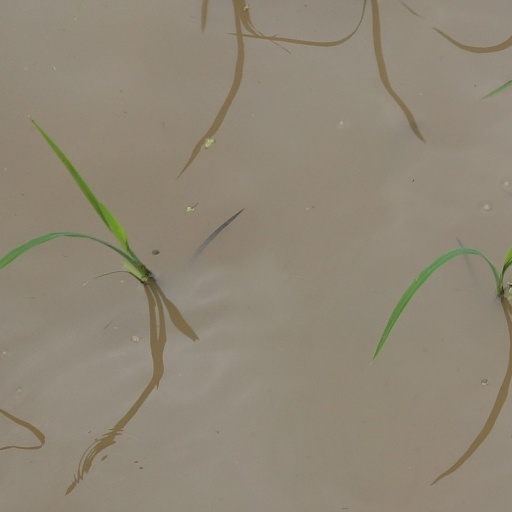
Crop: rice